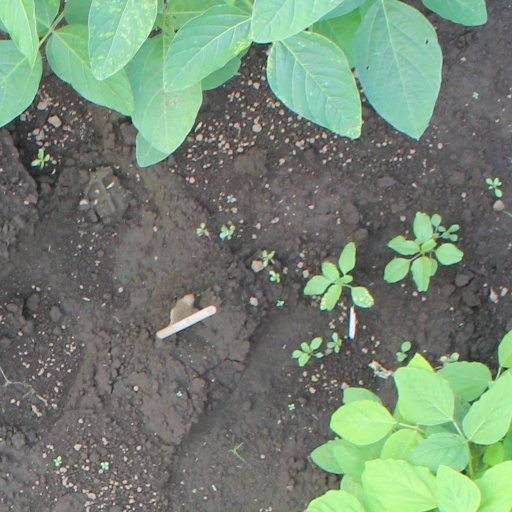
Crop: soybean